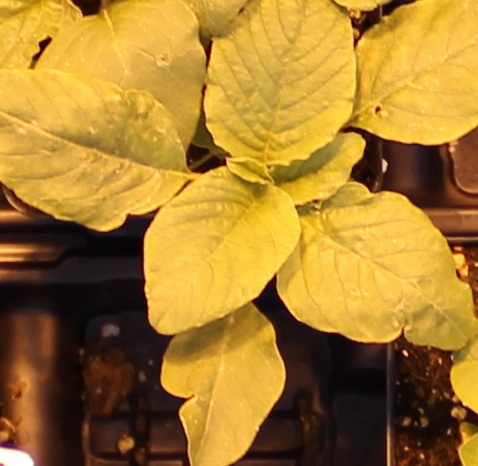
Label: Redroot Pigweed